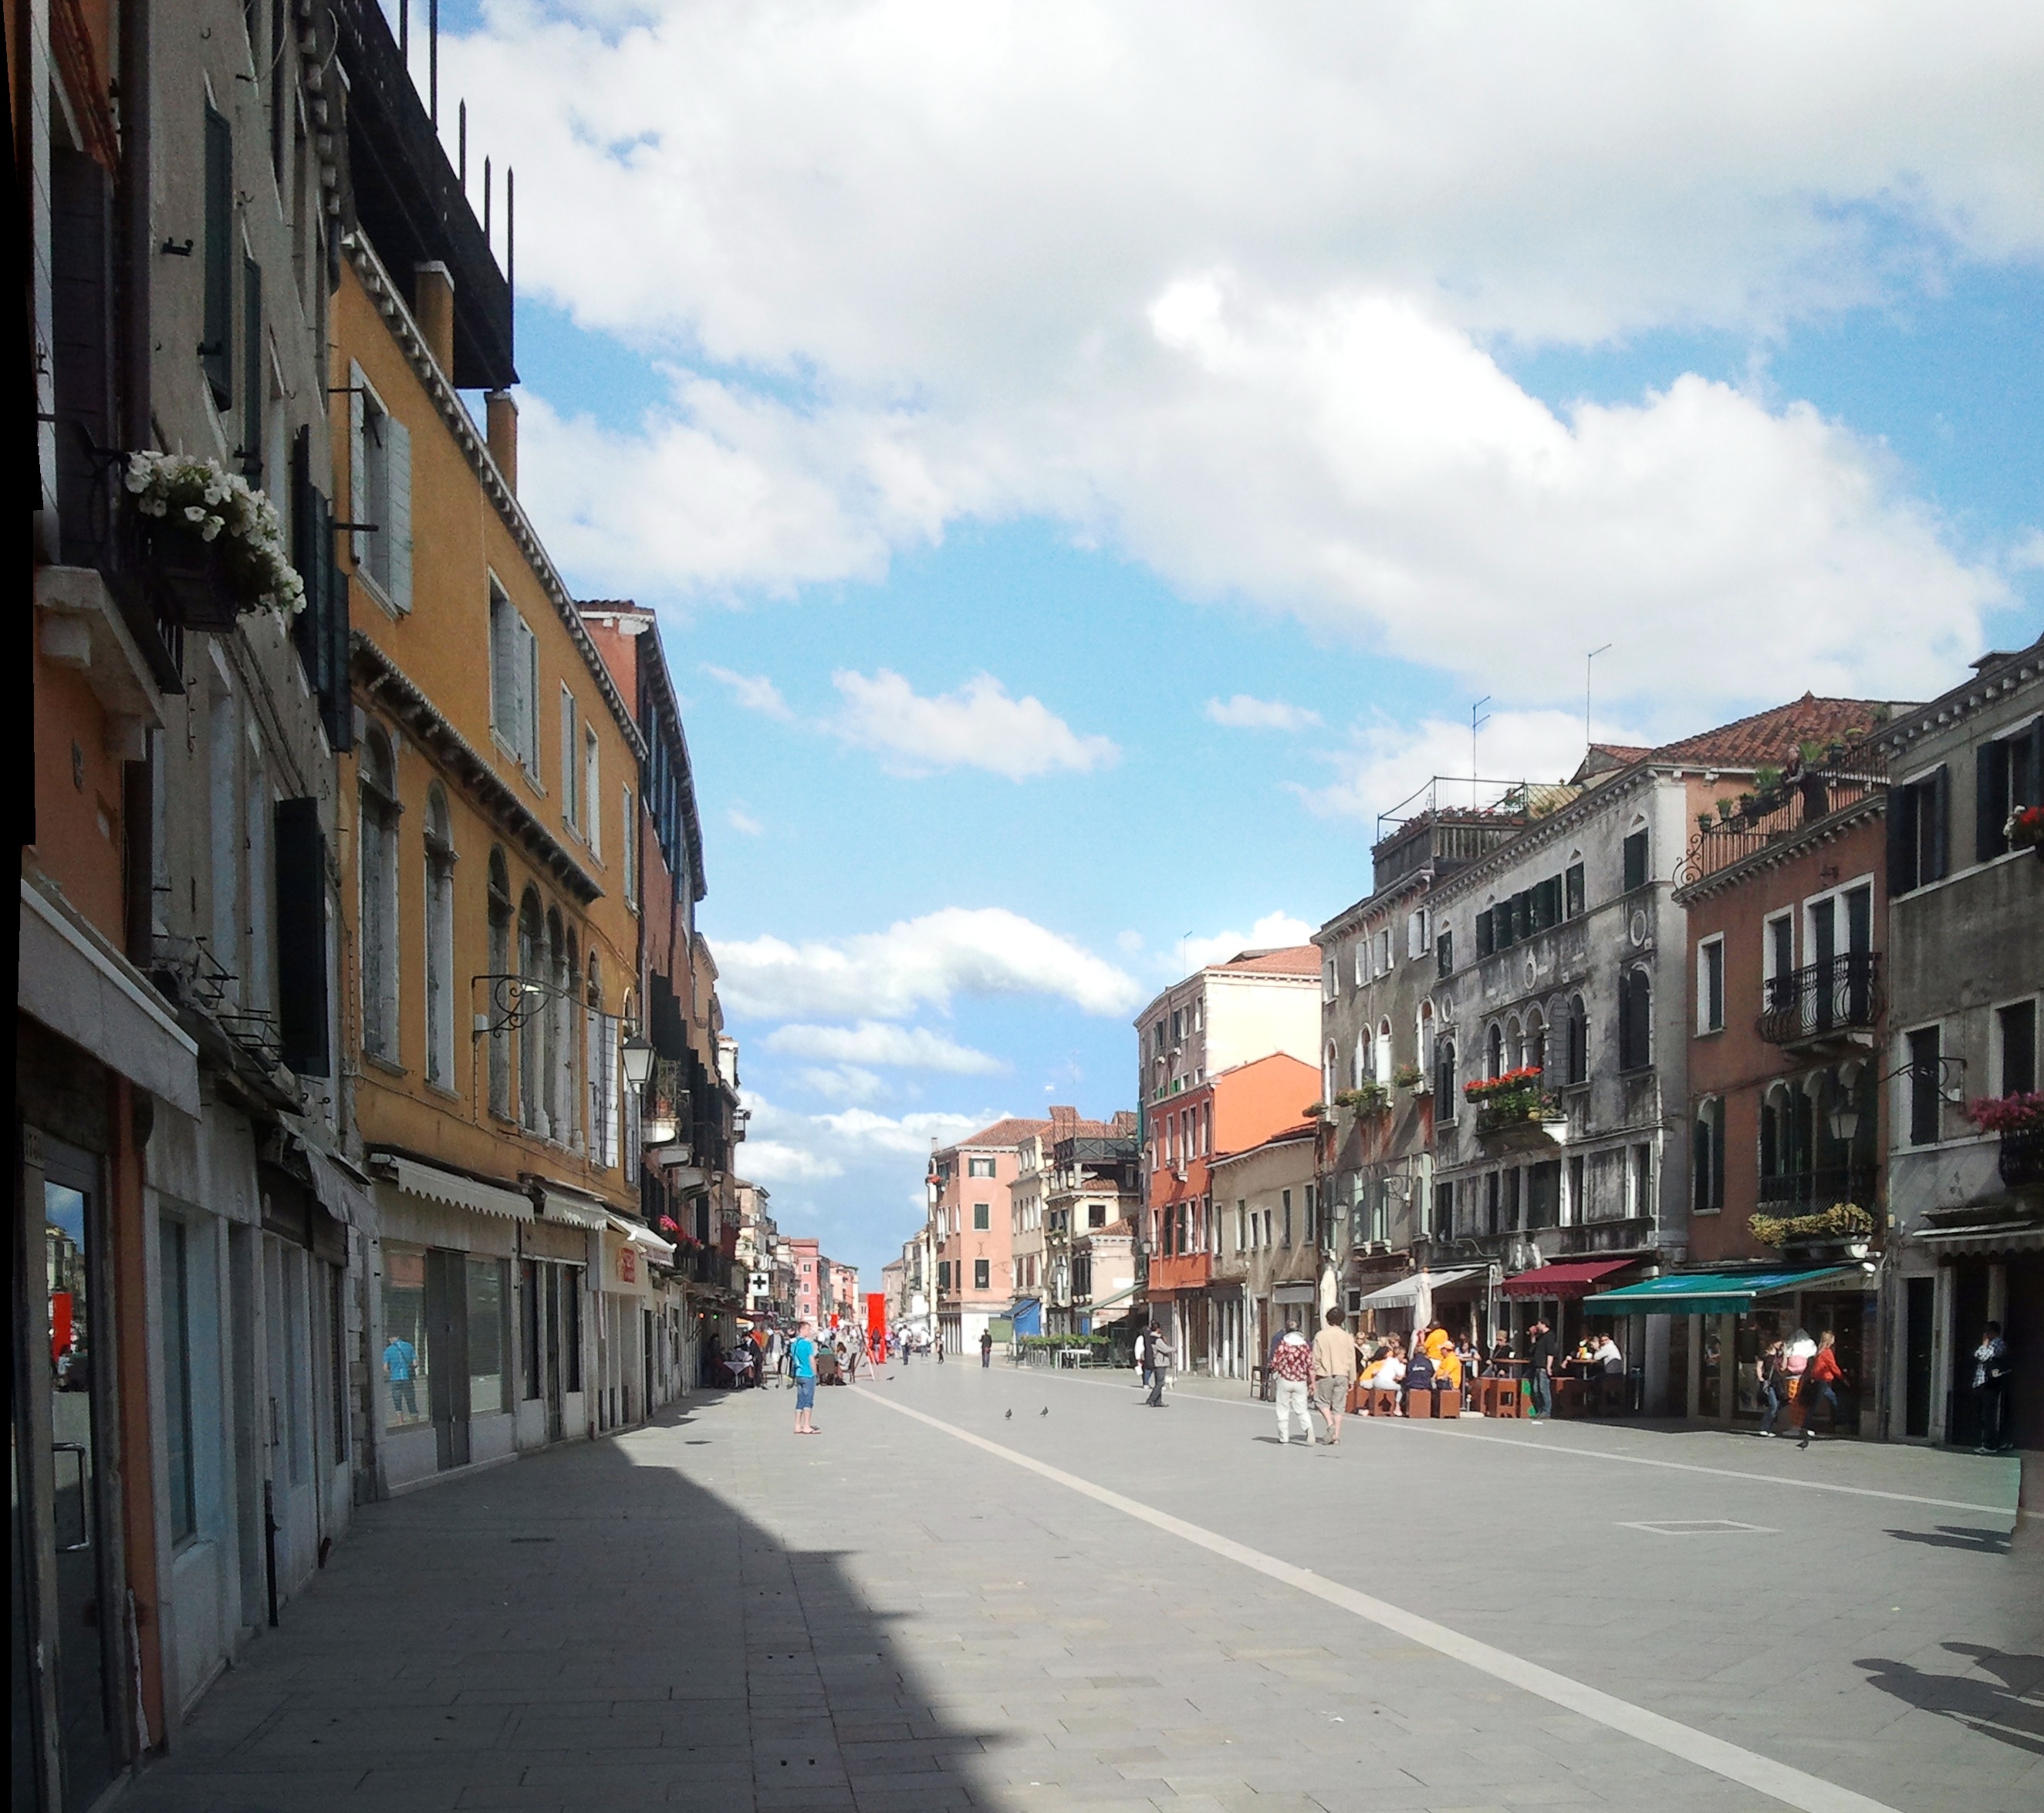
road, street, town, city, cityscape, downtown, travel, castle, venice, lane, waterway, infrastructure, via, neighbourhood, urban area, residential area, human settlement, nonbuilding structure, via garibaldi